Jean Joncourt

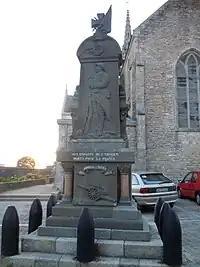
Saint-Thurien war memorial with Jean Joncourt's relief depicting a standing soldier. At the top of the memorial Joncourt places the Croix de Guerre and a flag and on the obelisk adds a bas-relief featuring an artillery piece

In the cemetery next to the Église paroissiale Saint-Méen is Tréméven's war memorial which dates to 1920. Joncourt carried out the sculptural decoration in kersantite. He depicts a croix de guerre and a laurel leaf and the inscription reads 84 men of Tréméven gave their lives in the two World Wars.